Juanjuí

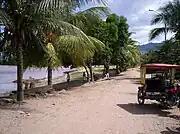
Palm Trees in Puerto Amberes.

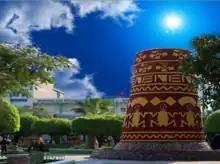
Gran Pajaten inspired tower in the town's 'Plaza de armas'

The town has some monuments dedicated to the ancient Gran Pajaten settlement that is located close by. This is related to Chachapoya culture.